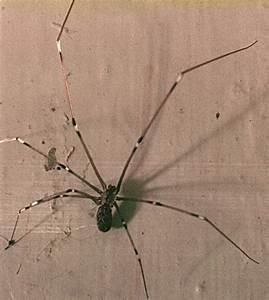
spider